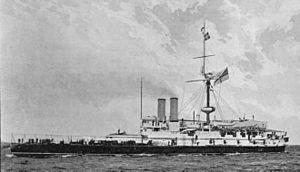
La classe Victoria est la première classe de cuirassés de type Pré-Dreadnought construite pour la Royal Navy utilisant des machines à vapeur à triple expansion avant la fin du XIXᵉ siècle.